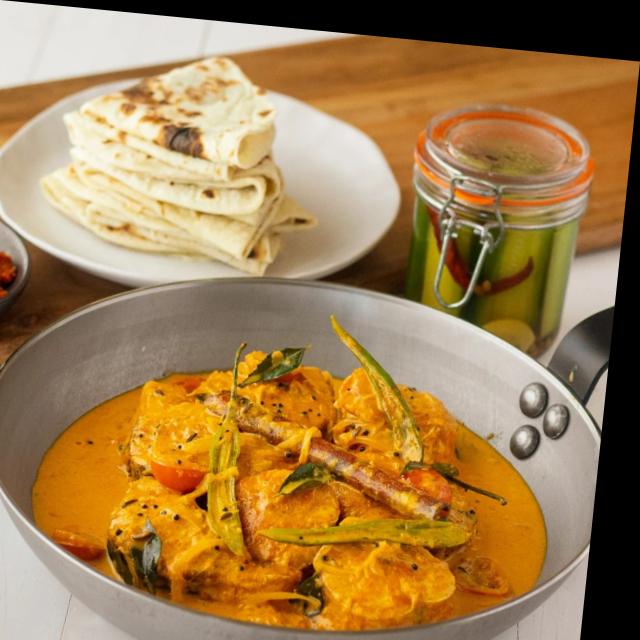
Dish: fish_curry